Describe the emotion expressed in this image:  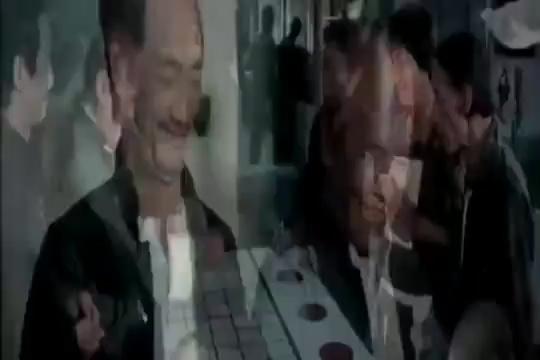
This person displays Fear, valence and arousal with low intensity.